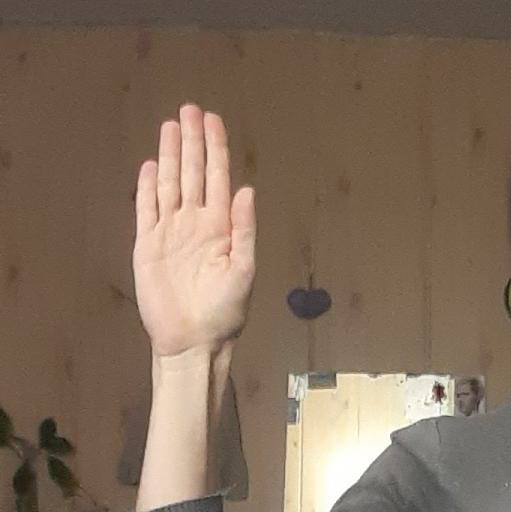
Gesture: stop